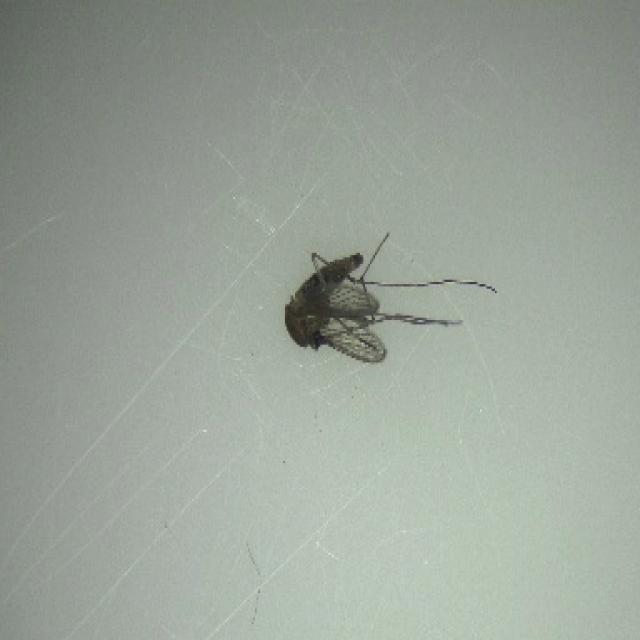
Species: culex_tritaeniorhynchus